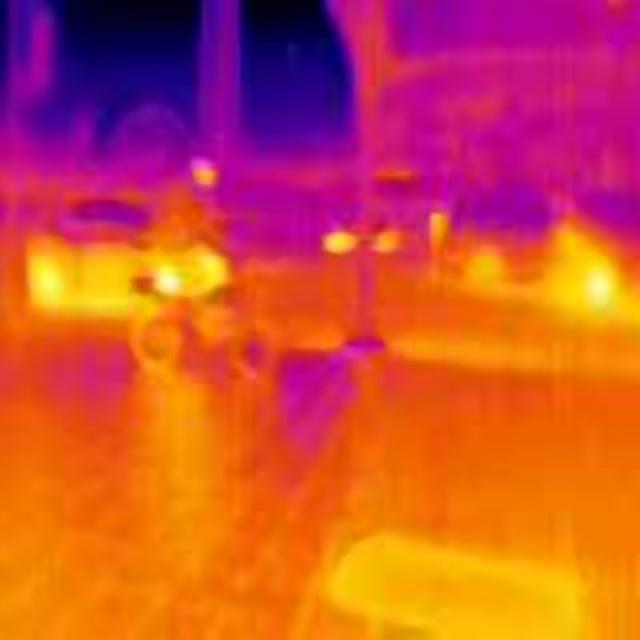
Detected objects:
label: person